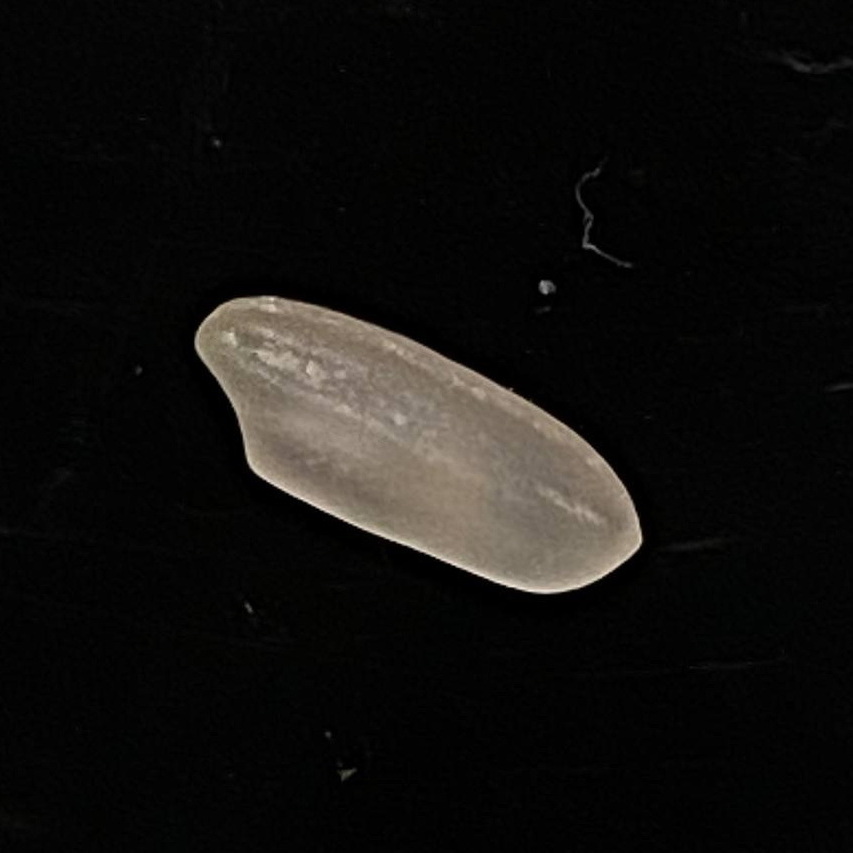
Rice variety: Subol_Lota